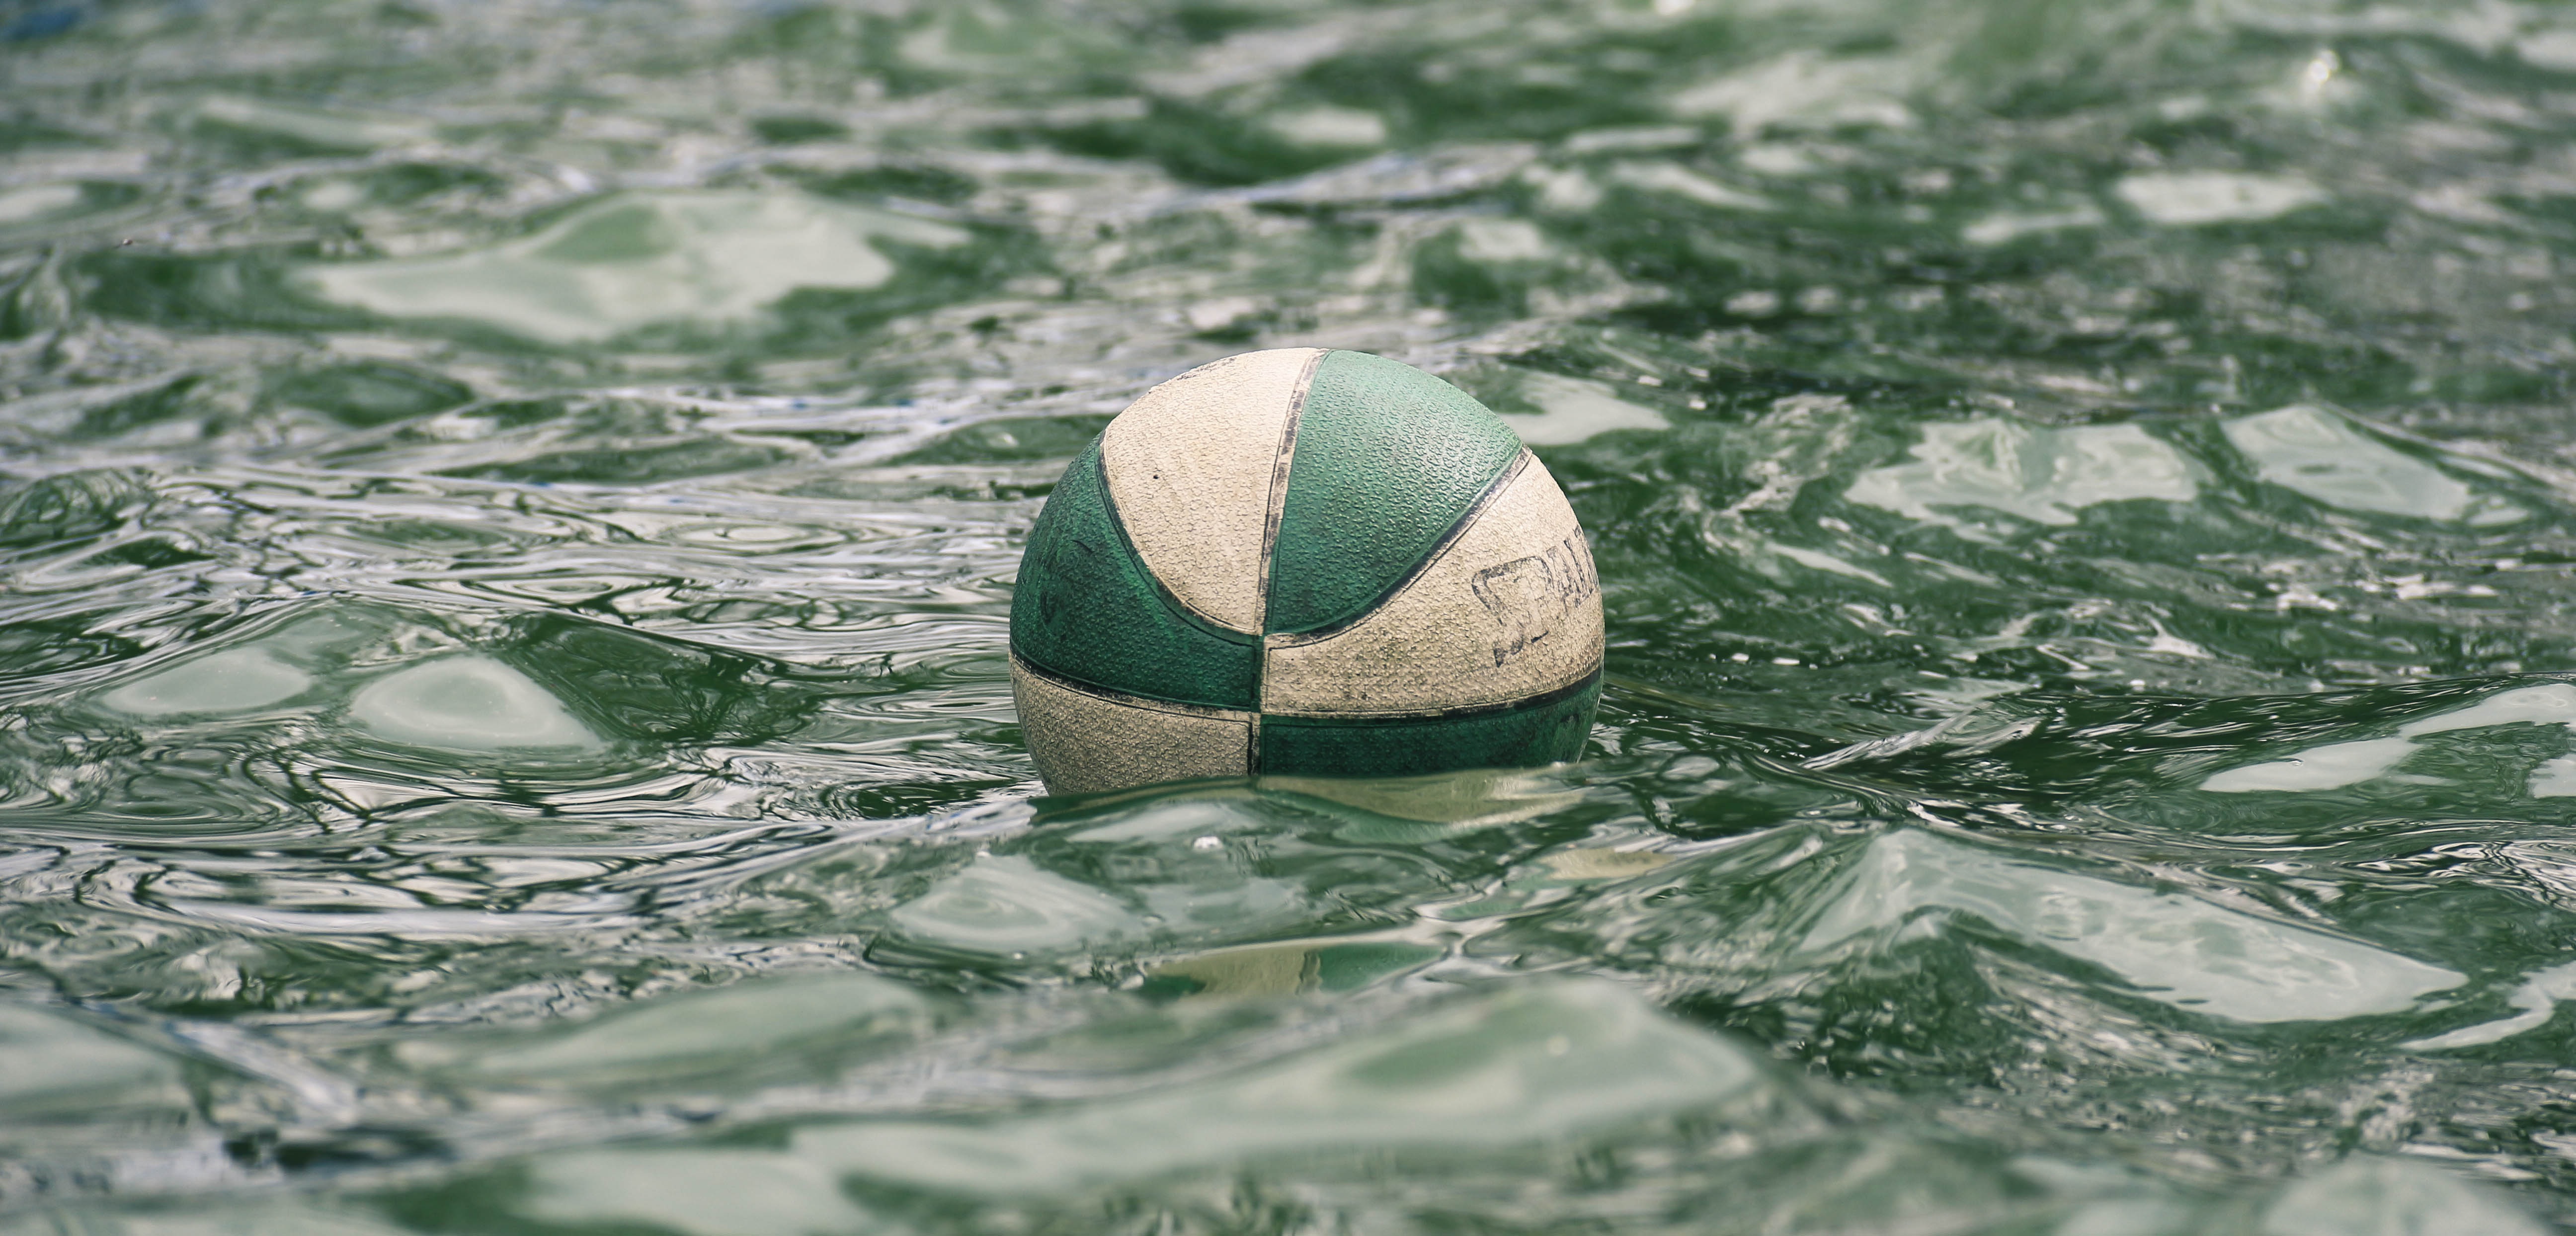
water, sand, green, ball, water polo